Jeeves and the Unbidden Guest

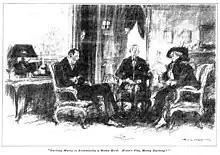
1916 "Saturday Evening Post" illustration by Henry Raleigh

The story was illustrated by Henry Raleigh in the "Saturday Evening Post" and by Alfred Leete in the "Strand".